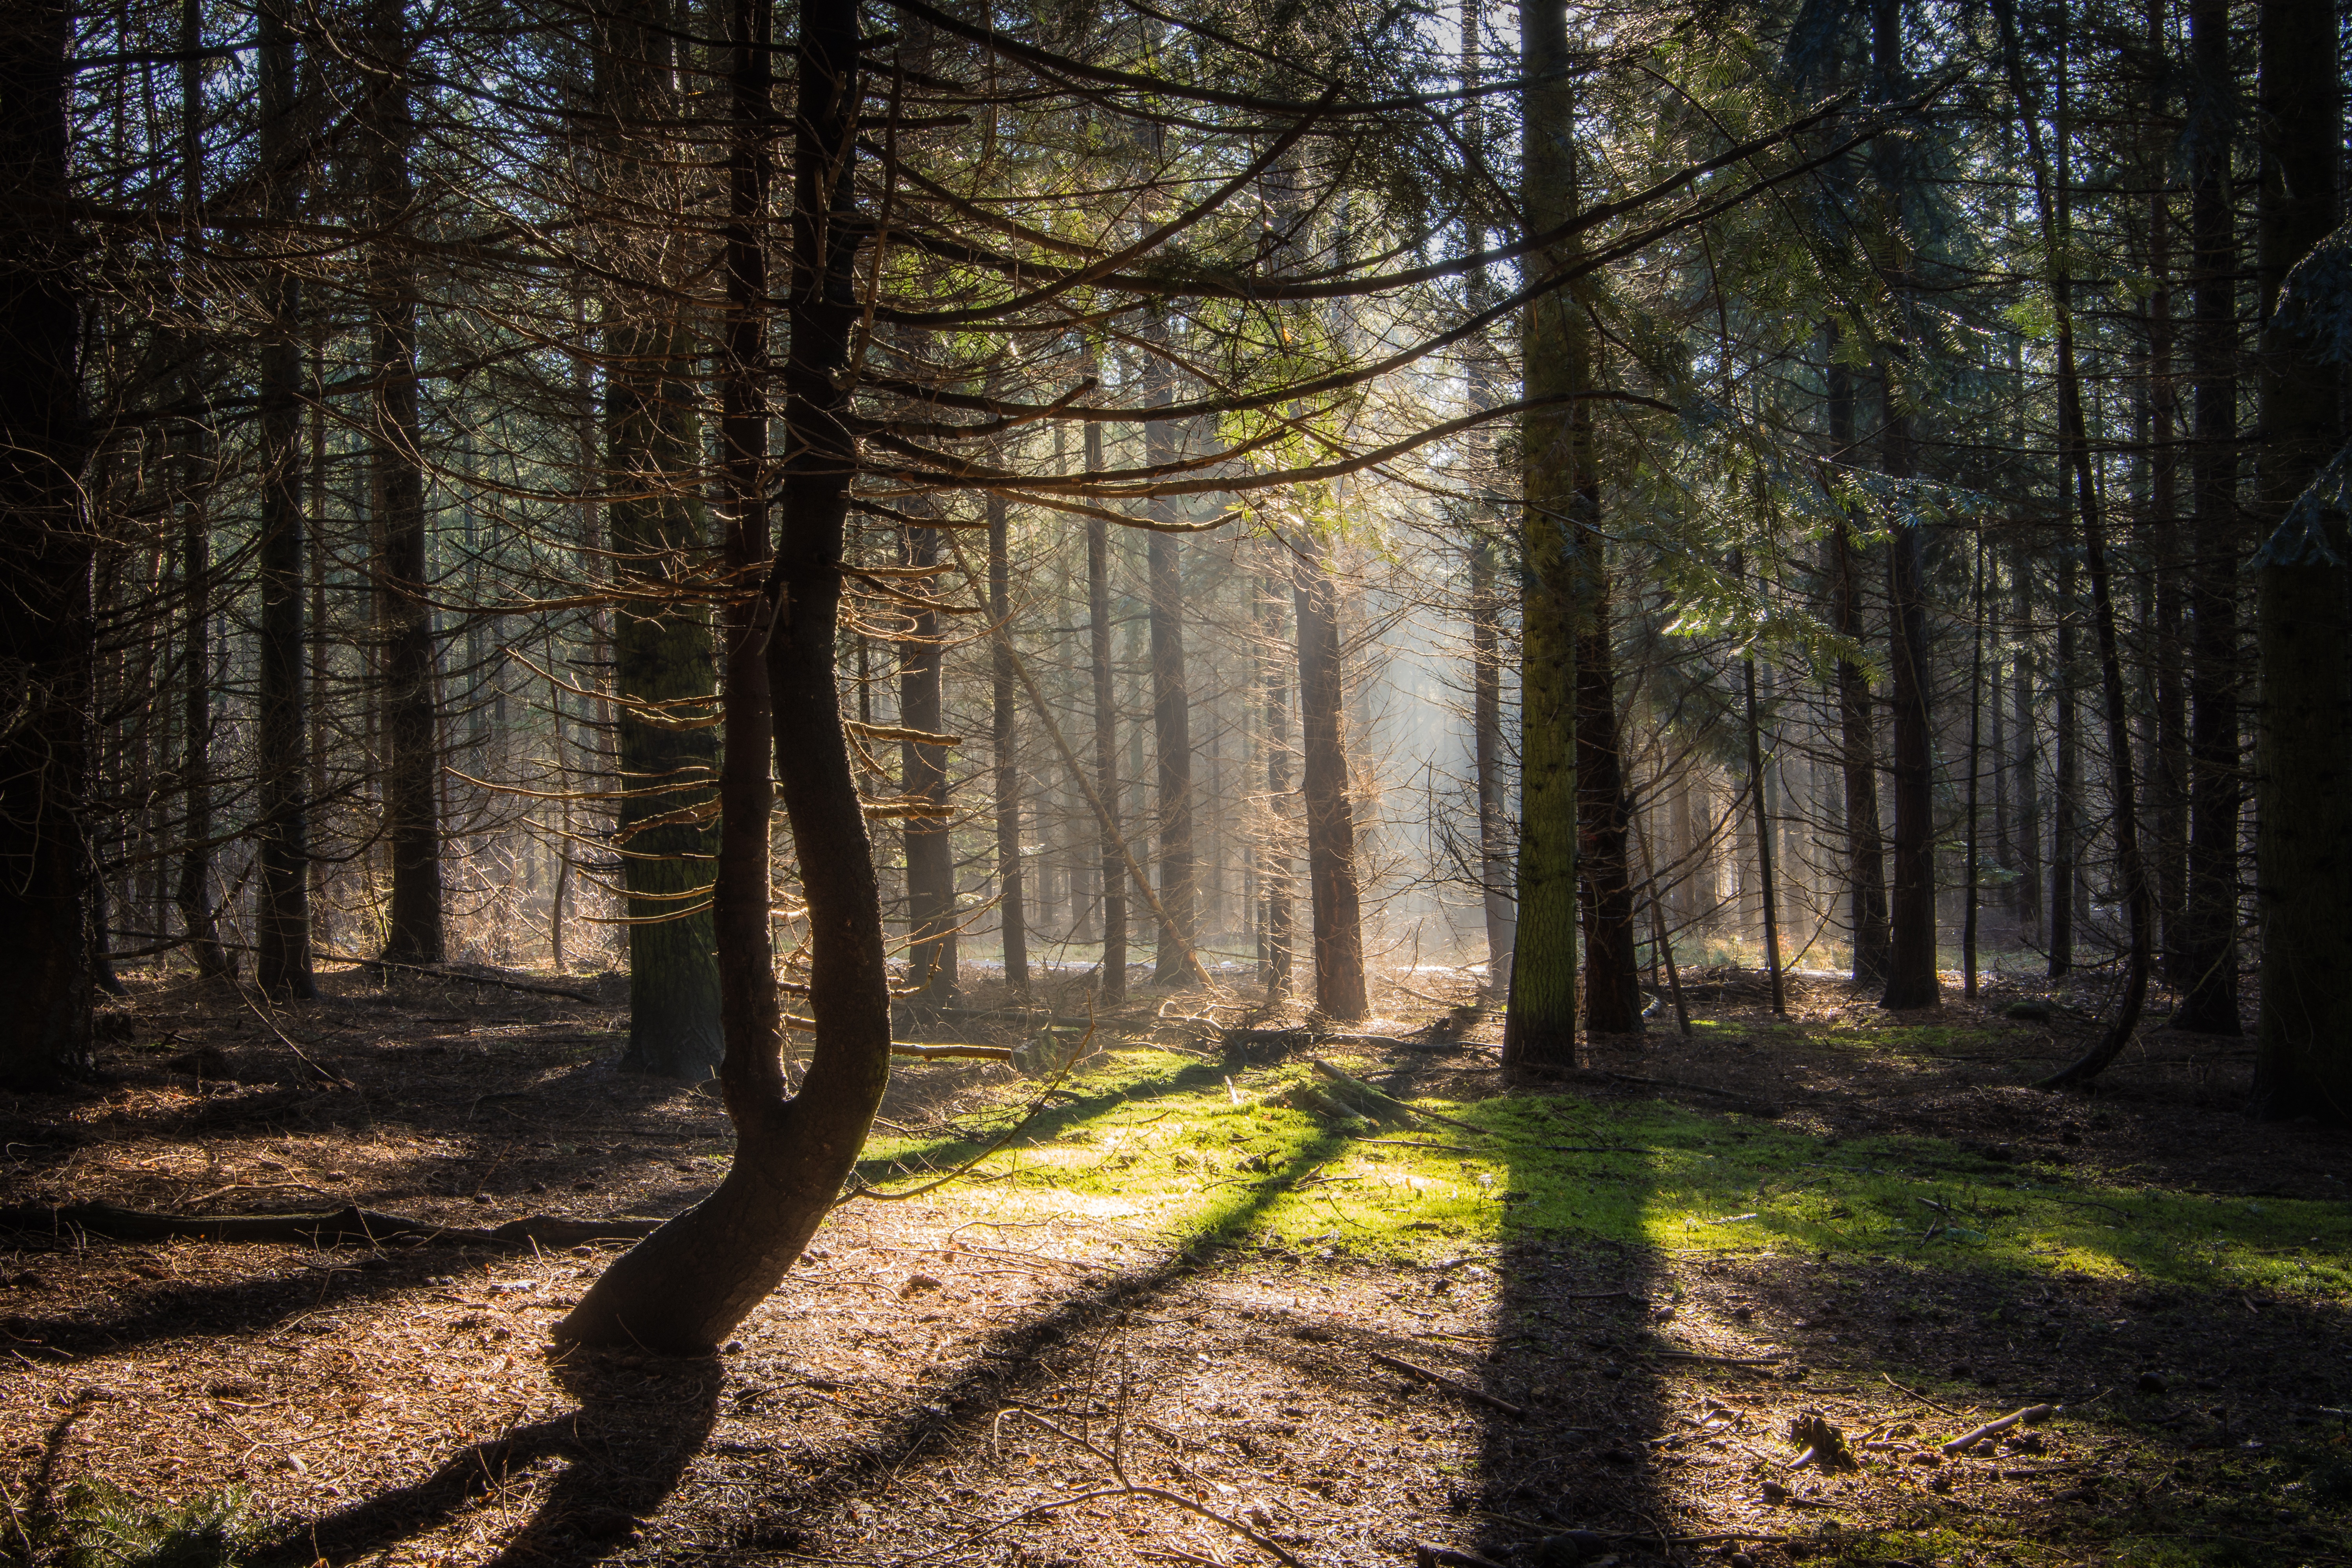
habitat, nature, forest, tree, woodland, natural environment, wilderness, atmospheric phenomenon, geographical feature, ecosystem, grove, sunlight, plant, season, old growth forest, morning, woody plant, temperate broadleaf and mixed forest, leaf, temperate coniferous forest, autumn, branch, biome, deciduous, trail